Yegor Titov

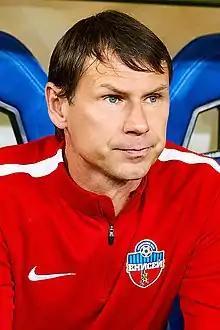
Titov coaching Yenisey in 2018

Yegor Ilyich Titov (born 29 May 1976) is a Russian football coach and former player who played as an attacking midfielder. He was known for his playmaking abilities, vision, ball control and accurate passing.